Prince Eugene of Savoy

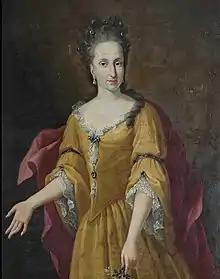
Hungarian Countess Eleonore Batthyány-Strattmann, Viennese court lady and companion of Prince Eugene.

Eugene proceeded to take the Banat fortress of Temeswar in mid-October 1716 (thus ending 164 years of Turkish rule), before turning his attention to the next campaign and to what he considered the main goal of the war, Belgrade. Situated at the confluence of the Rivers Danube and Sava, Belgrade held a garrison of 30,000 men under Serasker Mustapha Pasha.